Inspector Ricciardi

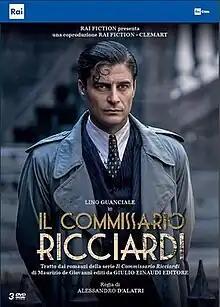
Italian poster

Inspector Ricciardi is an Italian crime drama television series based on the novels by Maurizio De Giovanni. It was first aired on Rai 1 on 25 January 2021.